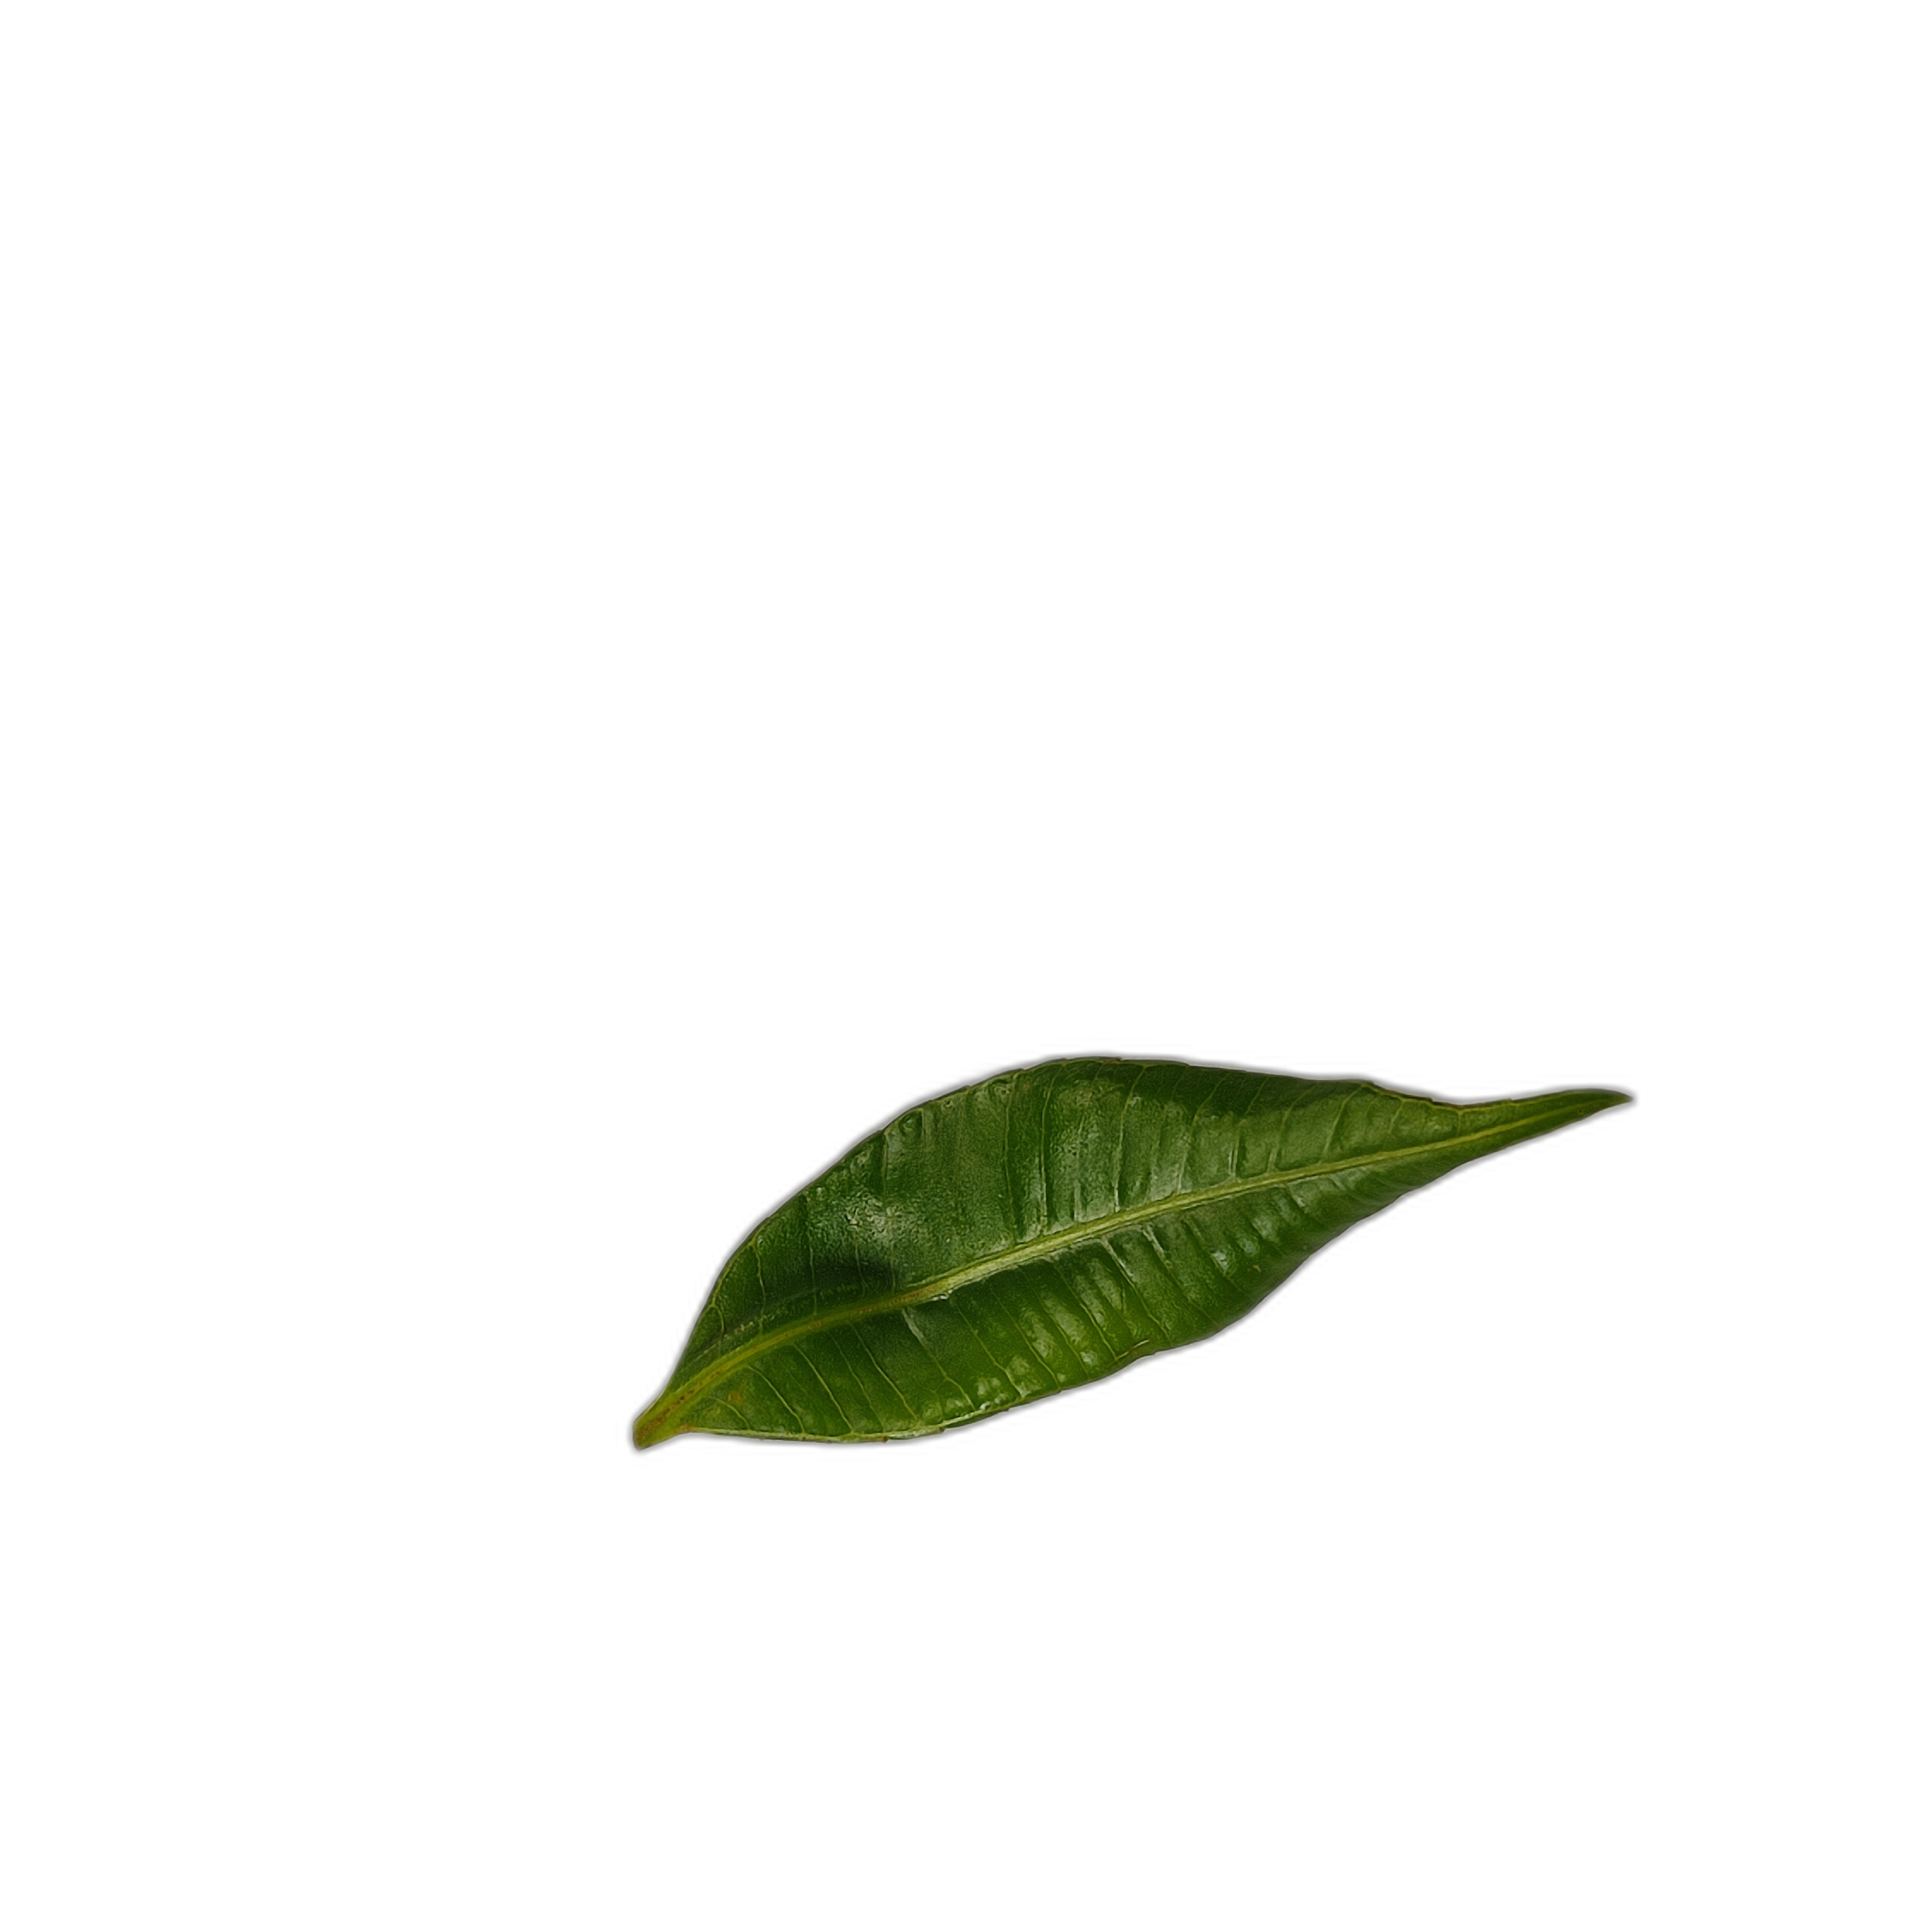
Label: healthy